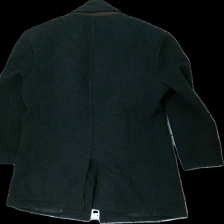
View: back
Type: Jacket
Category: Men
Brand: Not in the list
Brand text on label: stns
Colors: Black
Material: ?
Cut: Regular
Season: Winter
Damage location: top left
Damage 2 location: bottom left
Damage 3 location: top right
Price range: 50-100
Recommended usage: Reuse
Description: svart rock